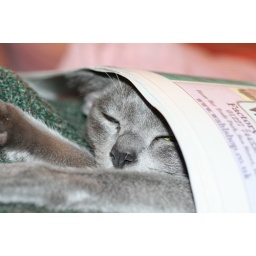
Esme sleeping under the newspaper on her granpops belly